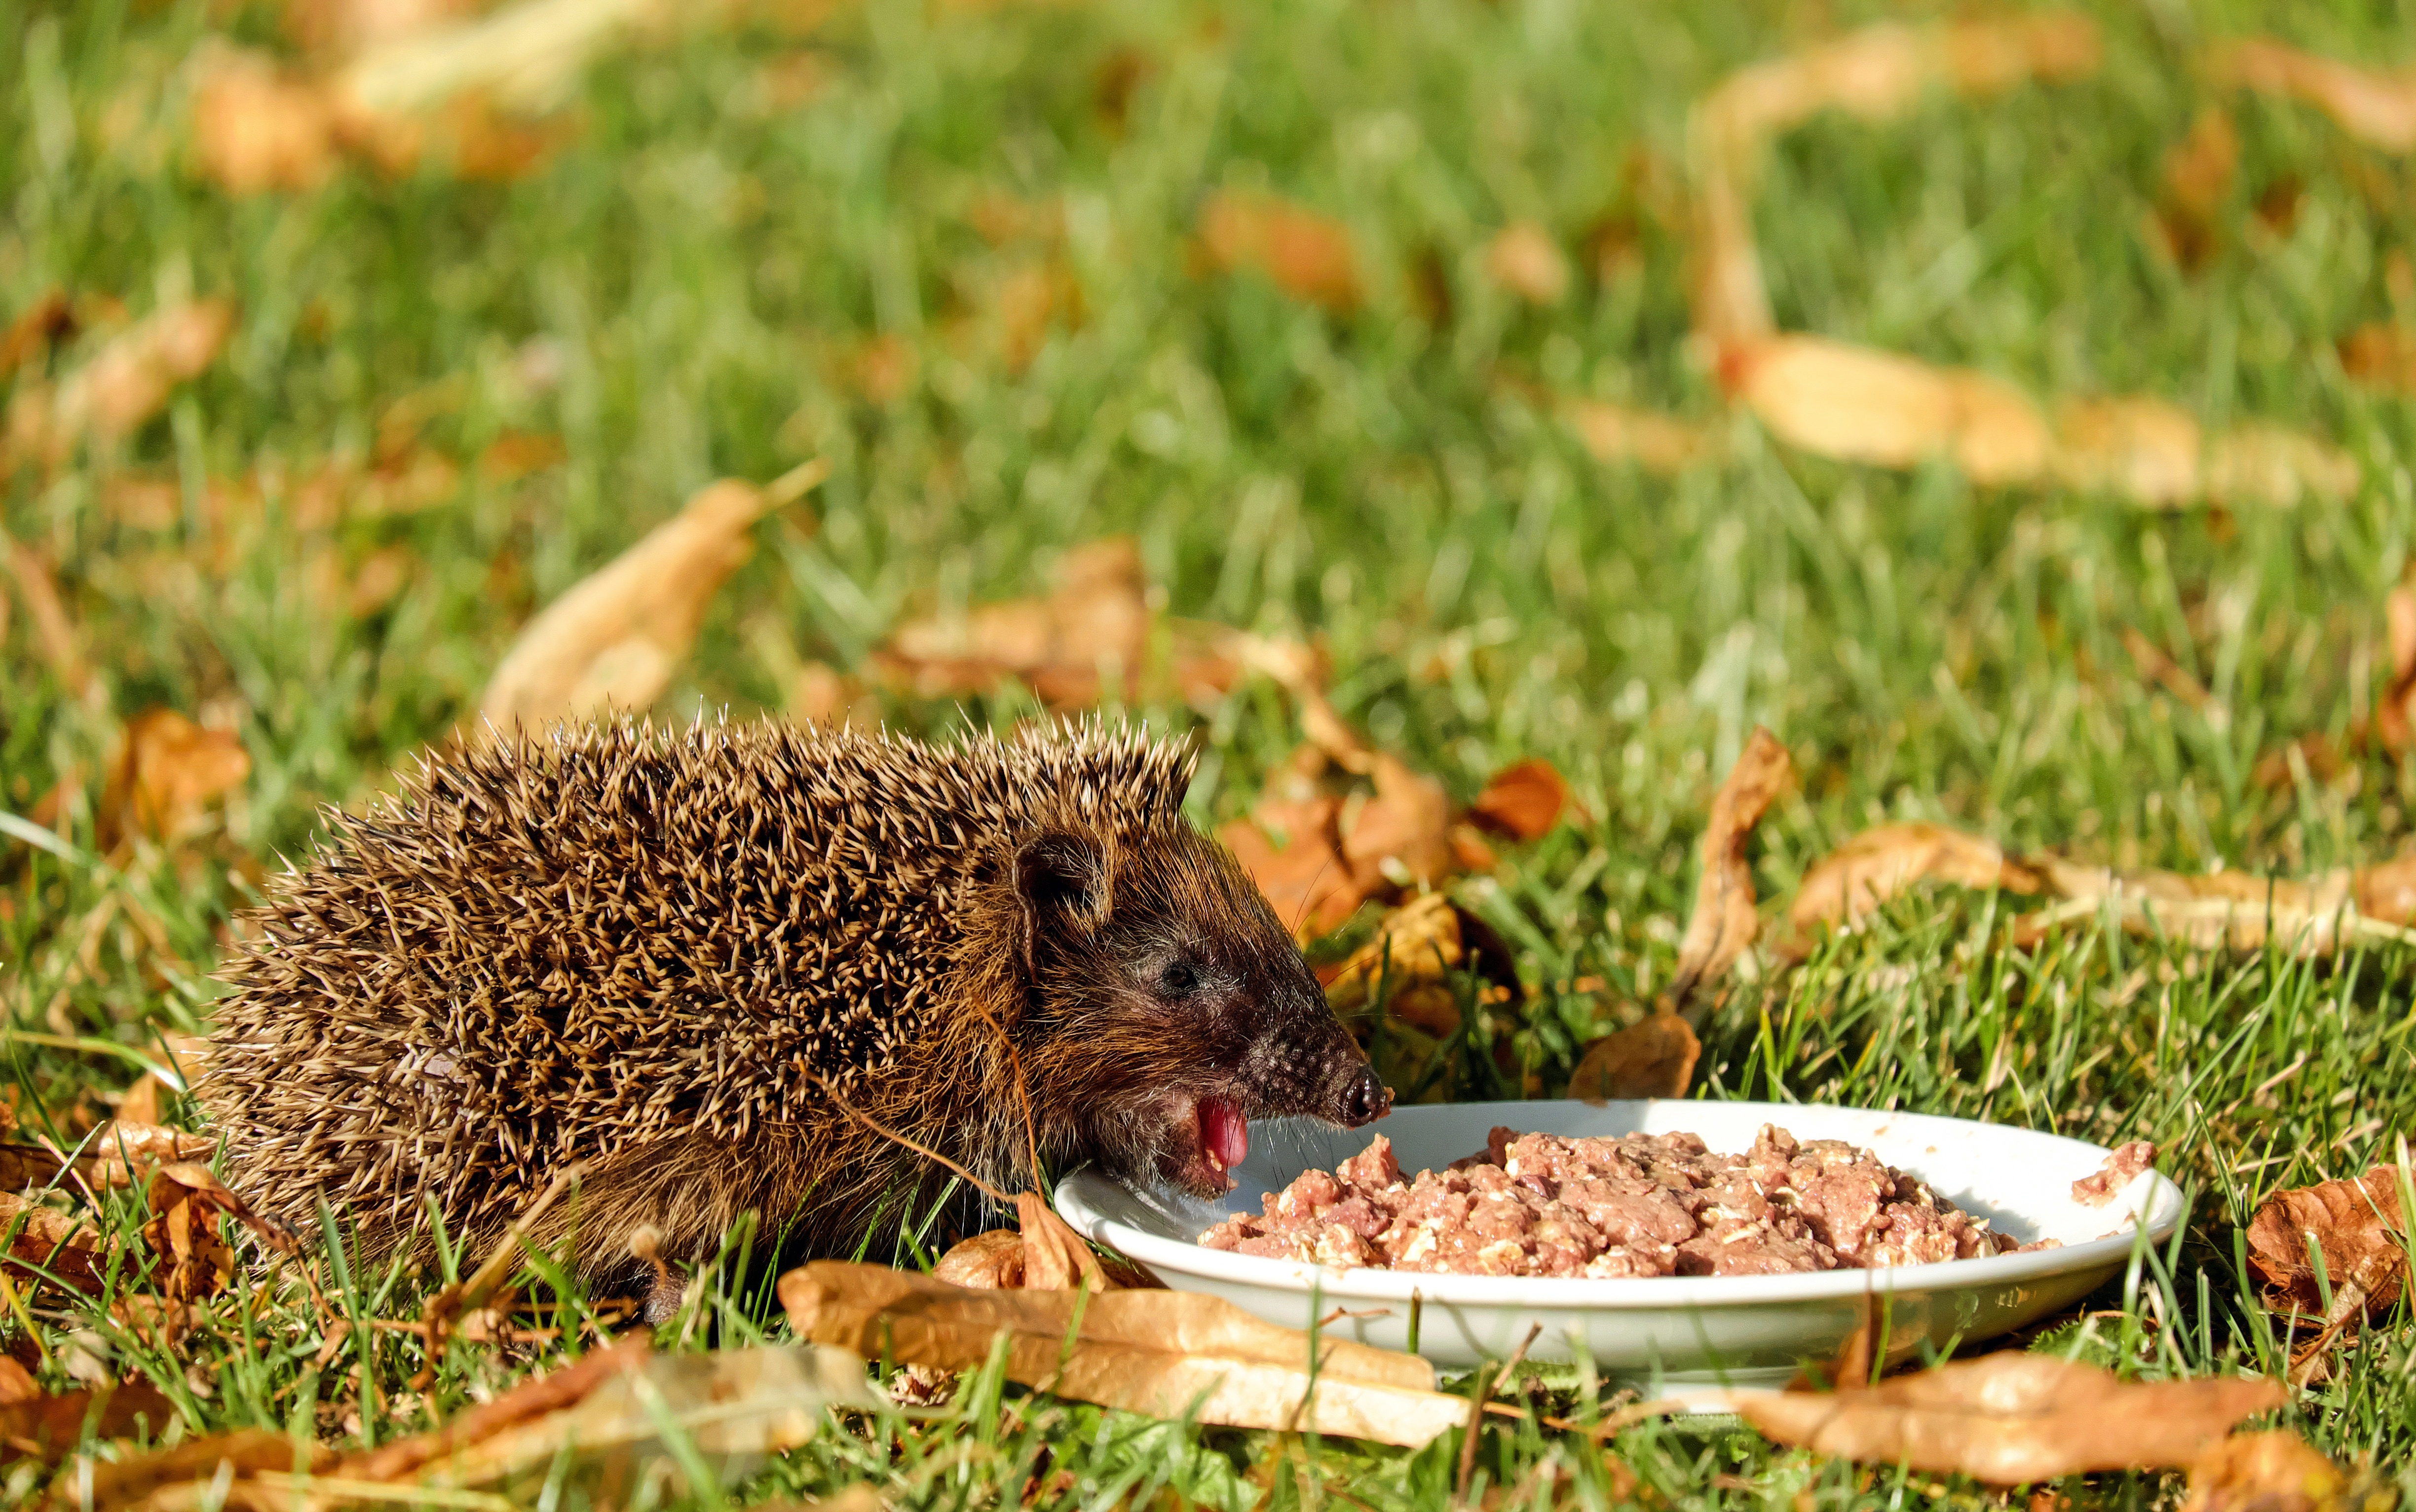
grass, animal, wildlife, meal, soil, mammal, garden, fauna, hedgehog, vertebrate, spur, erinaceidae